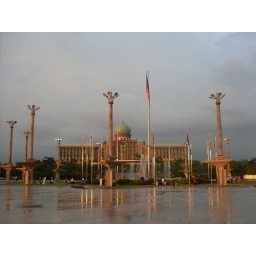
The Prime Minister's office building in Putrajaya